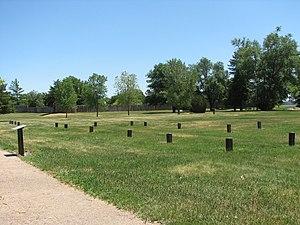
Liste des parcs d'État du Nebraska aux États-Unis d'Amérique par ordre alphabétique. Ils sont gérés par le Nebraska Game and Parks Commission.